Stock Car Pro Series

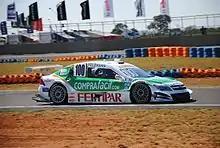
Alceu Feldmann on Campo Grande Speedway with the Chevrolet Vectra, in 2011

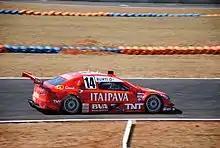
Luciano Burti on Campo Grande Speedway with the Peugeot 408, in 2011

In 2010 the category started using ethanol as fuel and engines with electronic injection, and Caixa signed a title sponsorship deal that lasted until 2012.